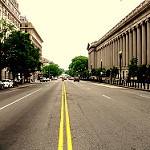
Scene: Outdoor